2018 Santosh Trophy final

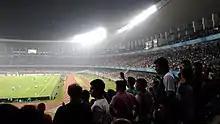
Inside the stadium.

On 21 February 2018, it was announced by the All India Football Federation that the Santosh Trophy would take place in Kolkata. Prior to the beginning of the tournament, Kushal Das, the AIFF's General Secretary, said that he was looking forward to the Indian Football Association (West Bengal's state football federation) successfully hosting the competition.